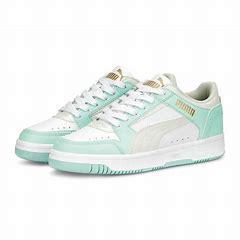
Brand: Puma
Model: Rebound Joy